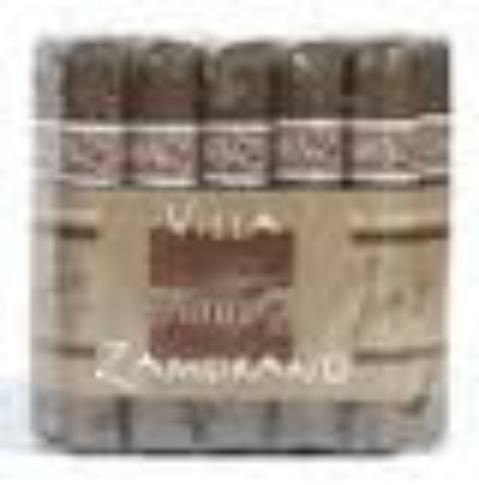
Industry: Necessities